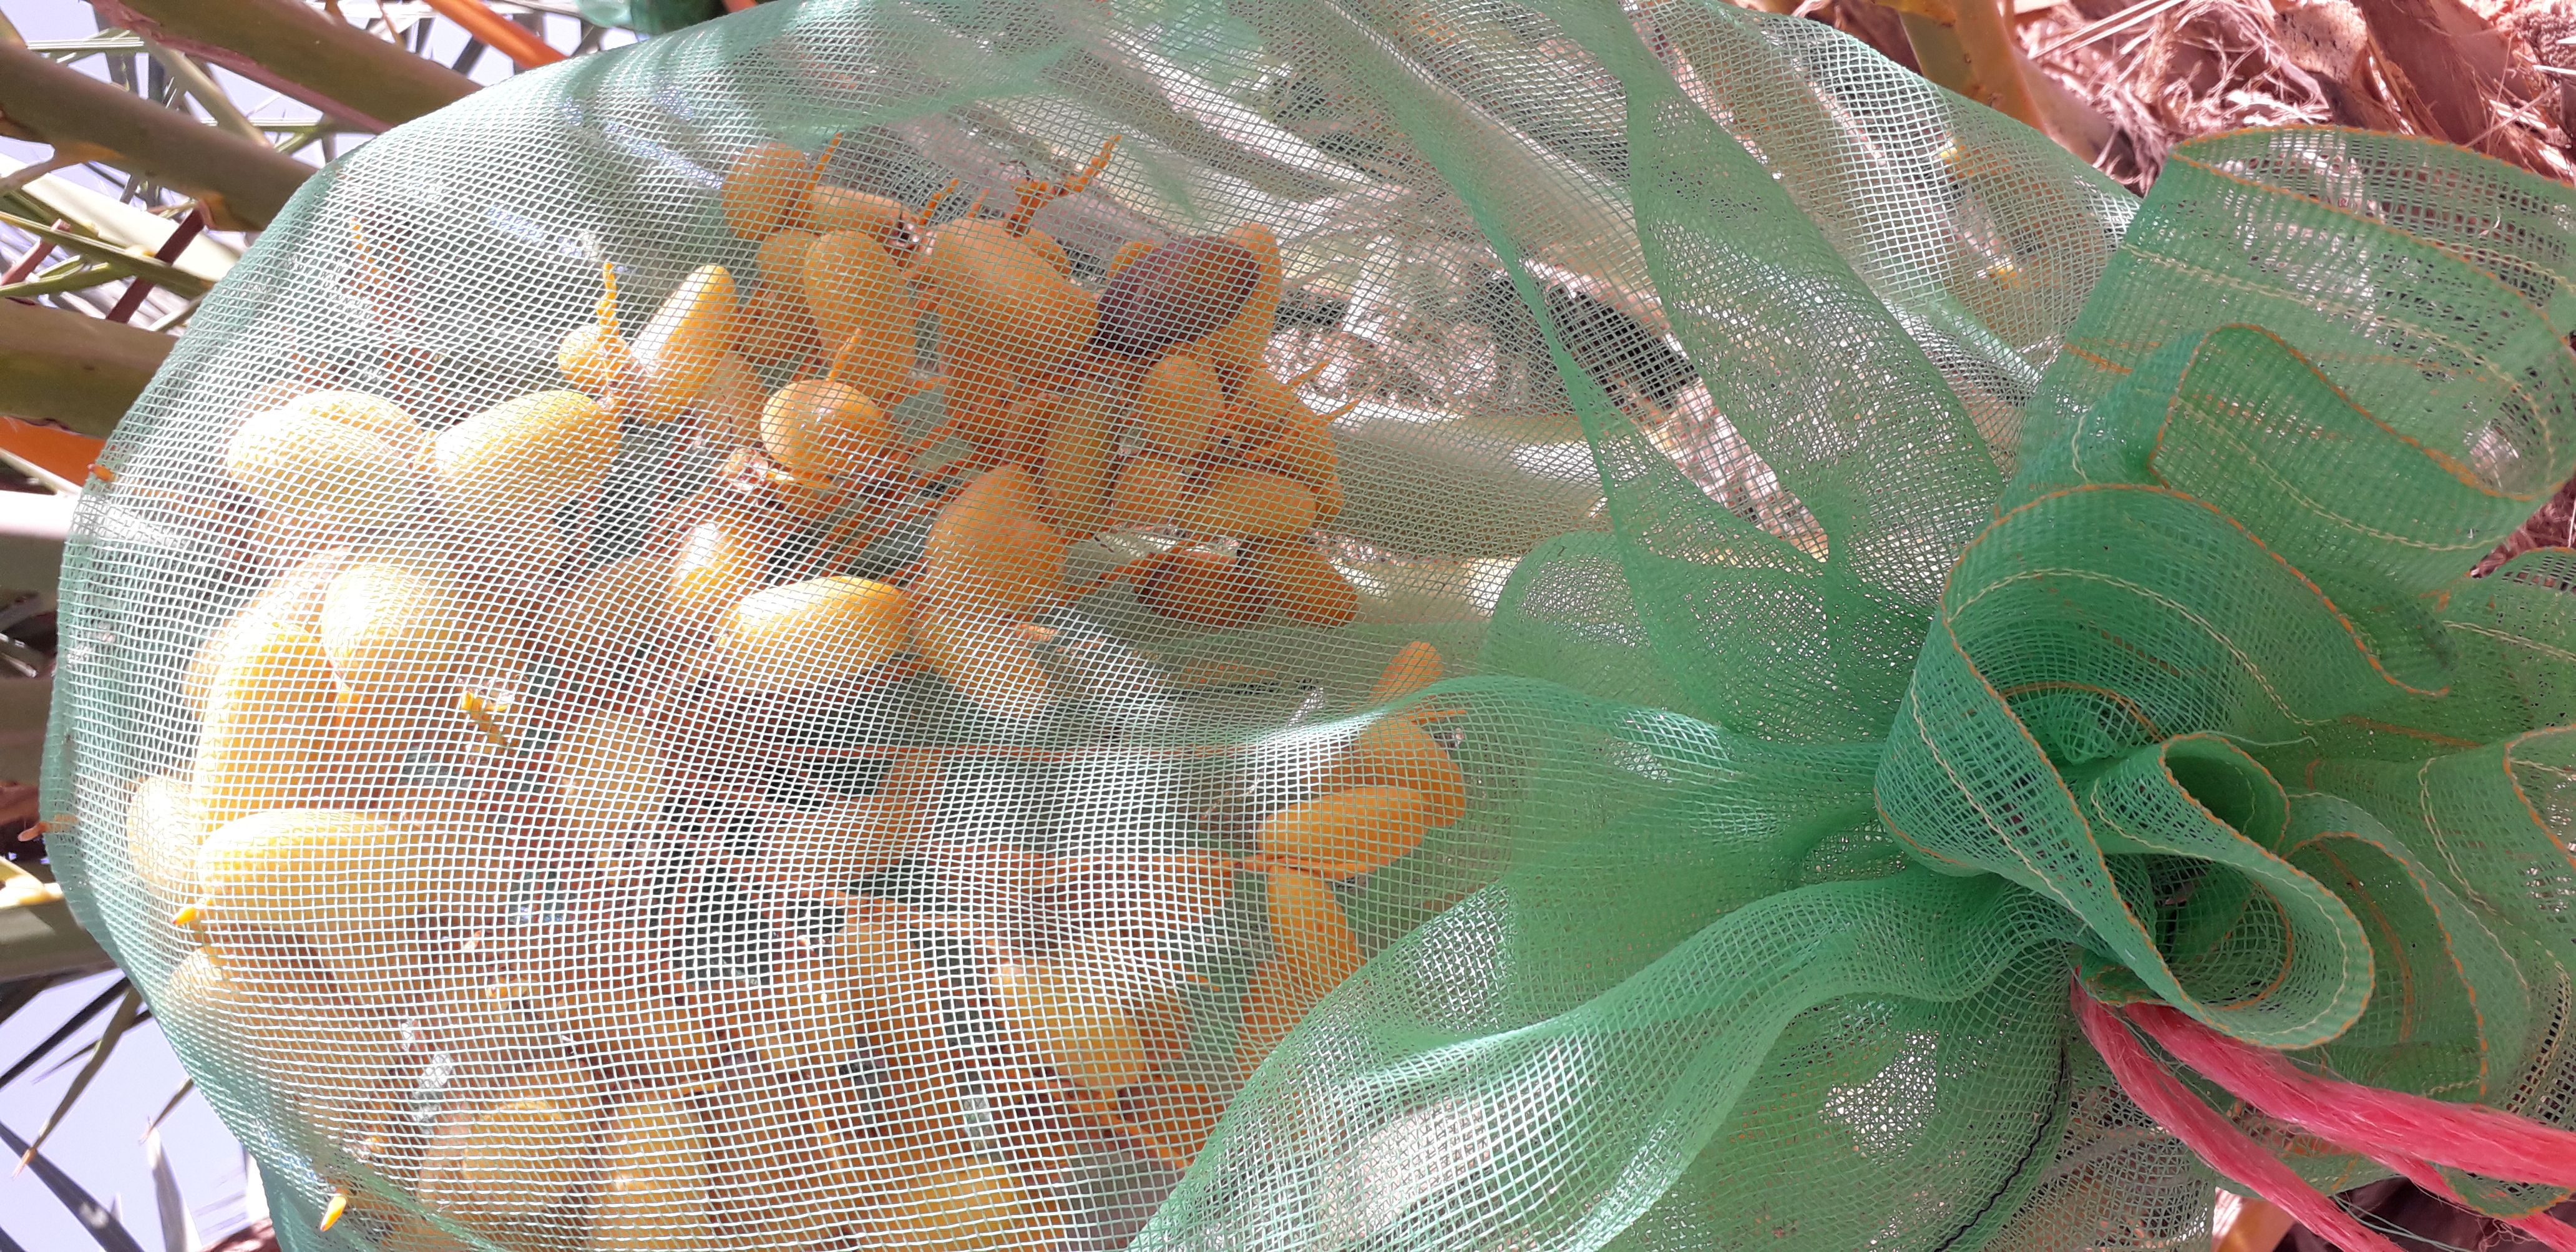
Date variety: kholt